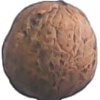
Label: Walnut 1